Mineral oil

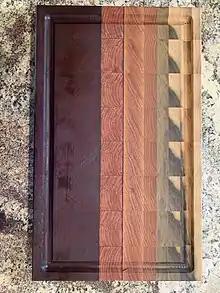
A freshly oiled cutting board

Mineral oil is used in a variety of industrial/mechanical capacities as a non-conductive coolant or thermal fluid in electric components, as it does not conduct electricity and functions to displace air and water. Some examples are in transformers, where it is known as transformer oil, and in high-voltage switchgear, where mineral oil is used as an insulator and coolant to disperse switching arcs. Because it is noncompressible, mineral oil is used as a hydraulic fluid in hydraulic machinery and vehicles.